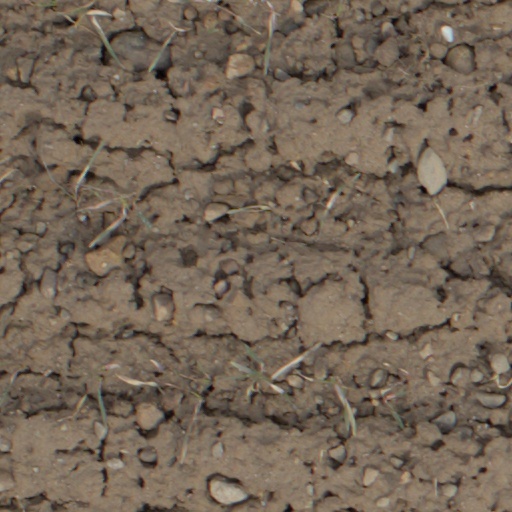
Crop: wheat